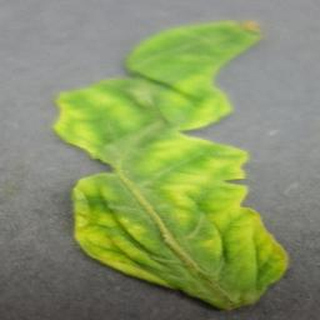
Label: tomato_yellow_leaf_curl_virus